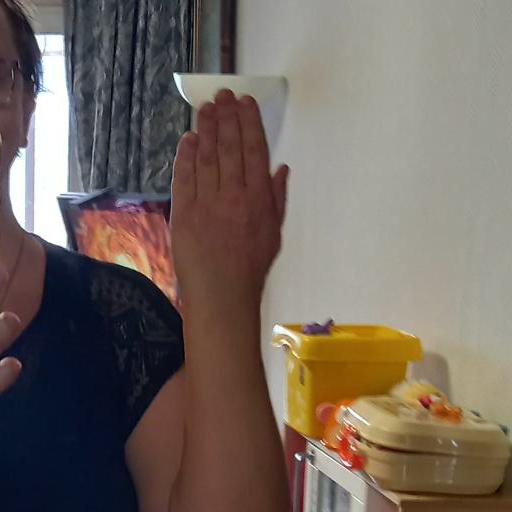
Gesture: stop_inverted